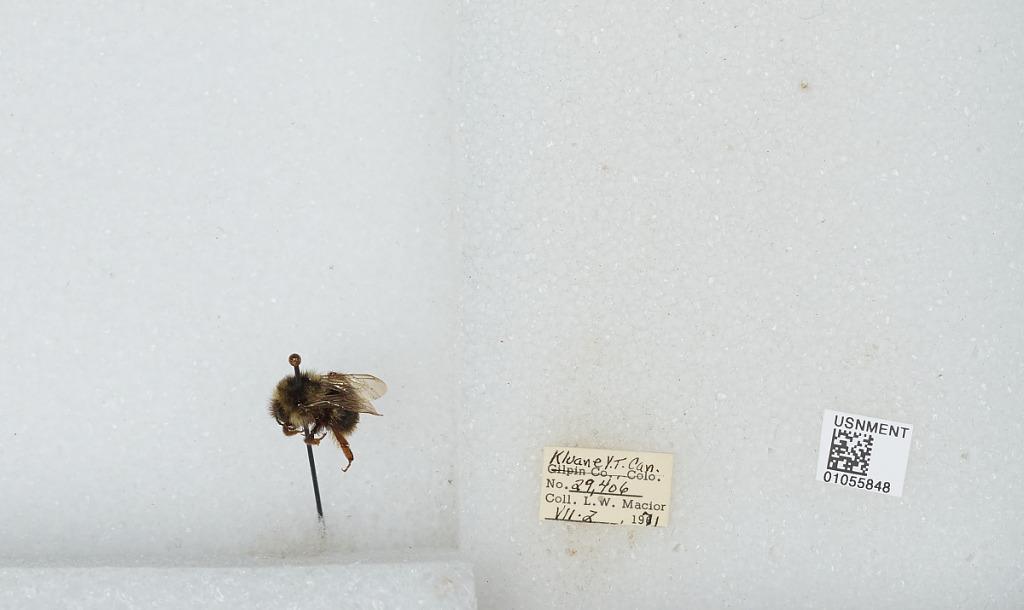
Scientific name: Bombus bifarius nearcticus
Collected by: L. Macior
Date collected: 1971-7-2
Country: Canada
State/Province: Yukon Territory
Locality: Kluane
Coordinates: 60.75, -139.5